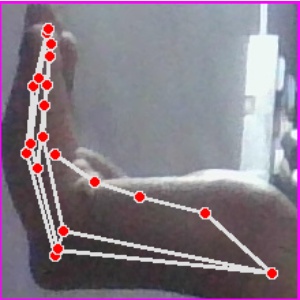
अक्षर: स